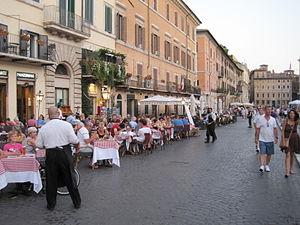
Piazza Navona (Rome)
La pizza est une recette de cuisine traditionnelle de la cuisine italienne, originaire de Naples en Italie à base de galette de pâte à pain, garnie de divers mélanges d’ingrédients et cuite au four. Plat emblématique de la culture italienne, et de la restauration rapide dans le monde entier, elle est déclinée sous de multiples variantes. « L'art de fabriquer des pizzas napolitaines artisanales traditionnelles par les pizzaïolos napolitains » est inscrit au Patrimoine mondial de l'UNESCO depuis 2017.
La piazza Navona est la plus grande place touristique de Rome en Italie. Située dans la partie nord du champ de Mars, à proximité du Panthéon, elle est construite sur les ruines du stade de Domitien du Iᵉʳ siècle, dont elle conserve la forme exacte. Elle est, avec son décor architectural monumental, l'un des plus beaux ensembles d'architecture baroque de Rome. En décembre 2005, le Project for Public Spaces a choisi la Piazza Navona comme la troisième meilleure place du monde.